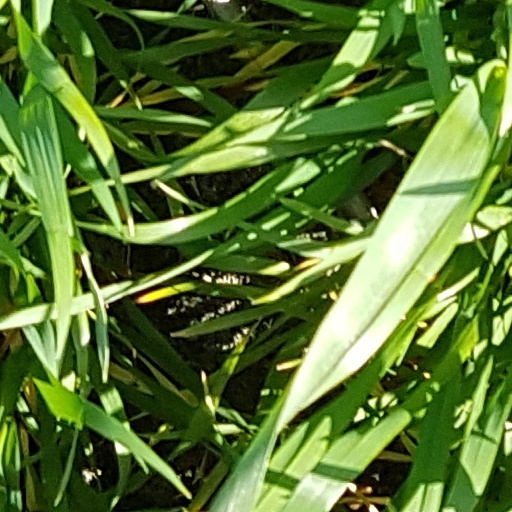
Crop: wheat